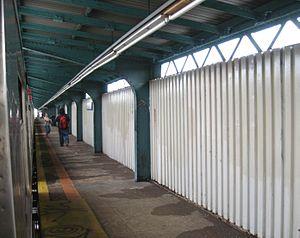
104th Street est une station locale de la BMT Jamaica Line du métro de New York, située sur la Jamaica Aveune entre les 102ᵉ et 104ᵉ rues dans le quartier de Richmond Hill dans le Queens. Elle est desservie par les trains Z aux heures de pointe dans la direction de pointe, et par les trains J le reste du temps.